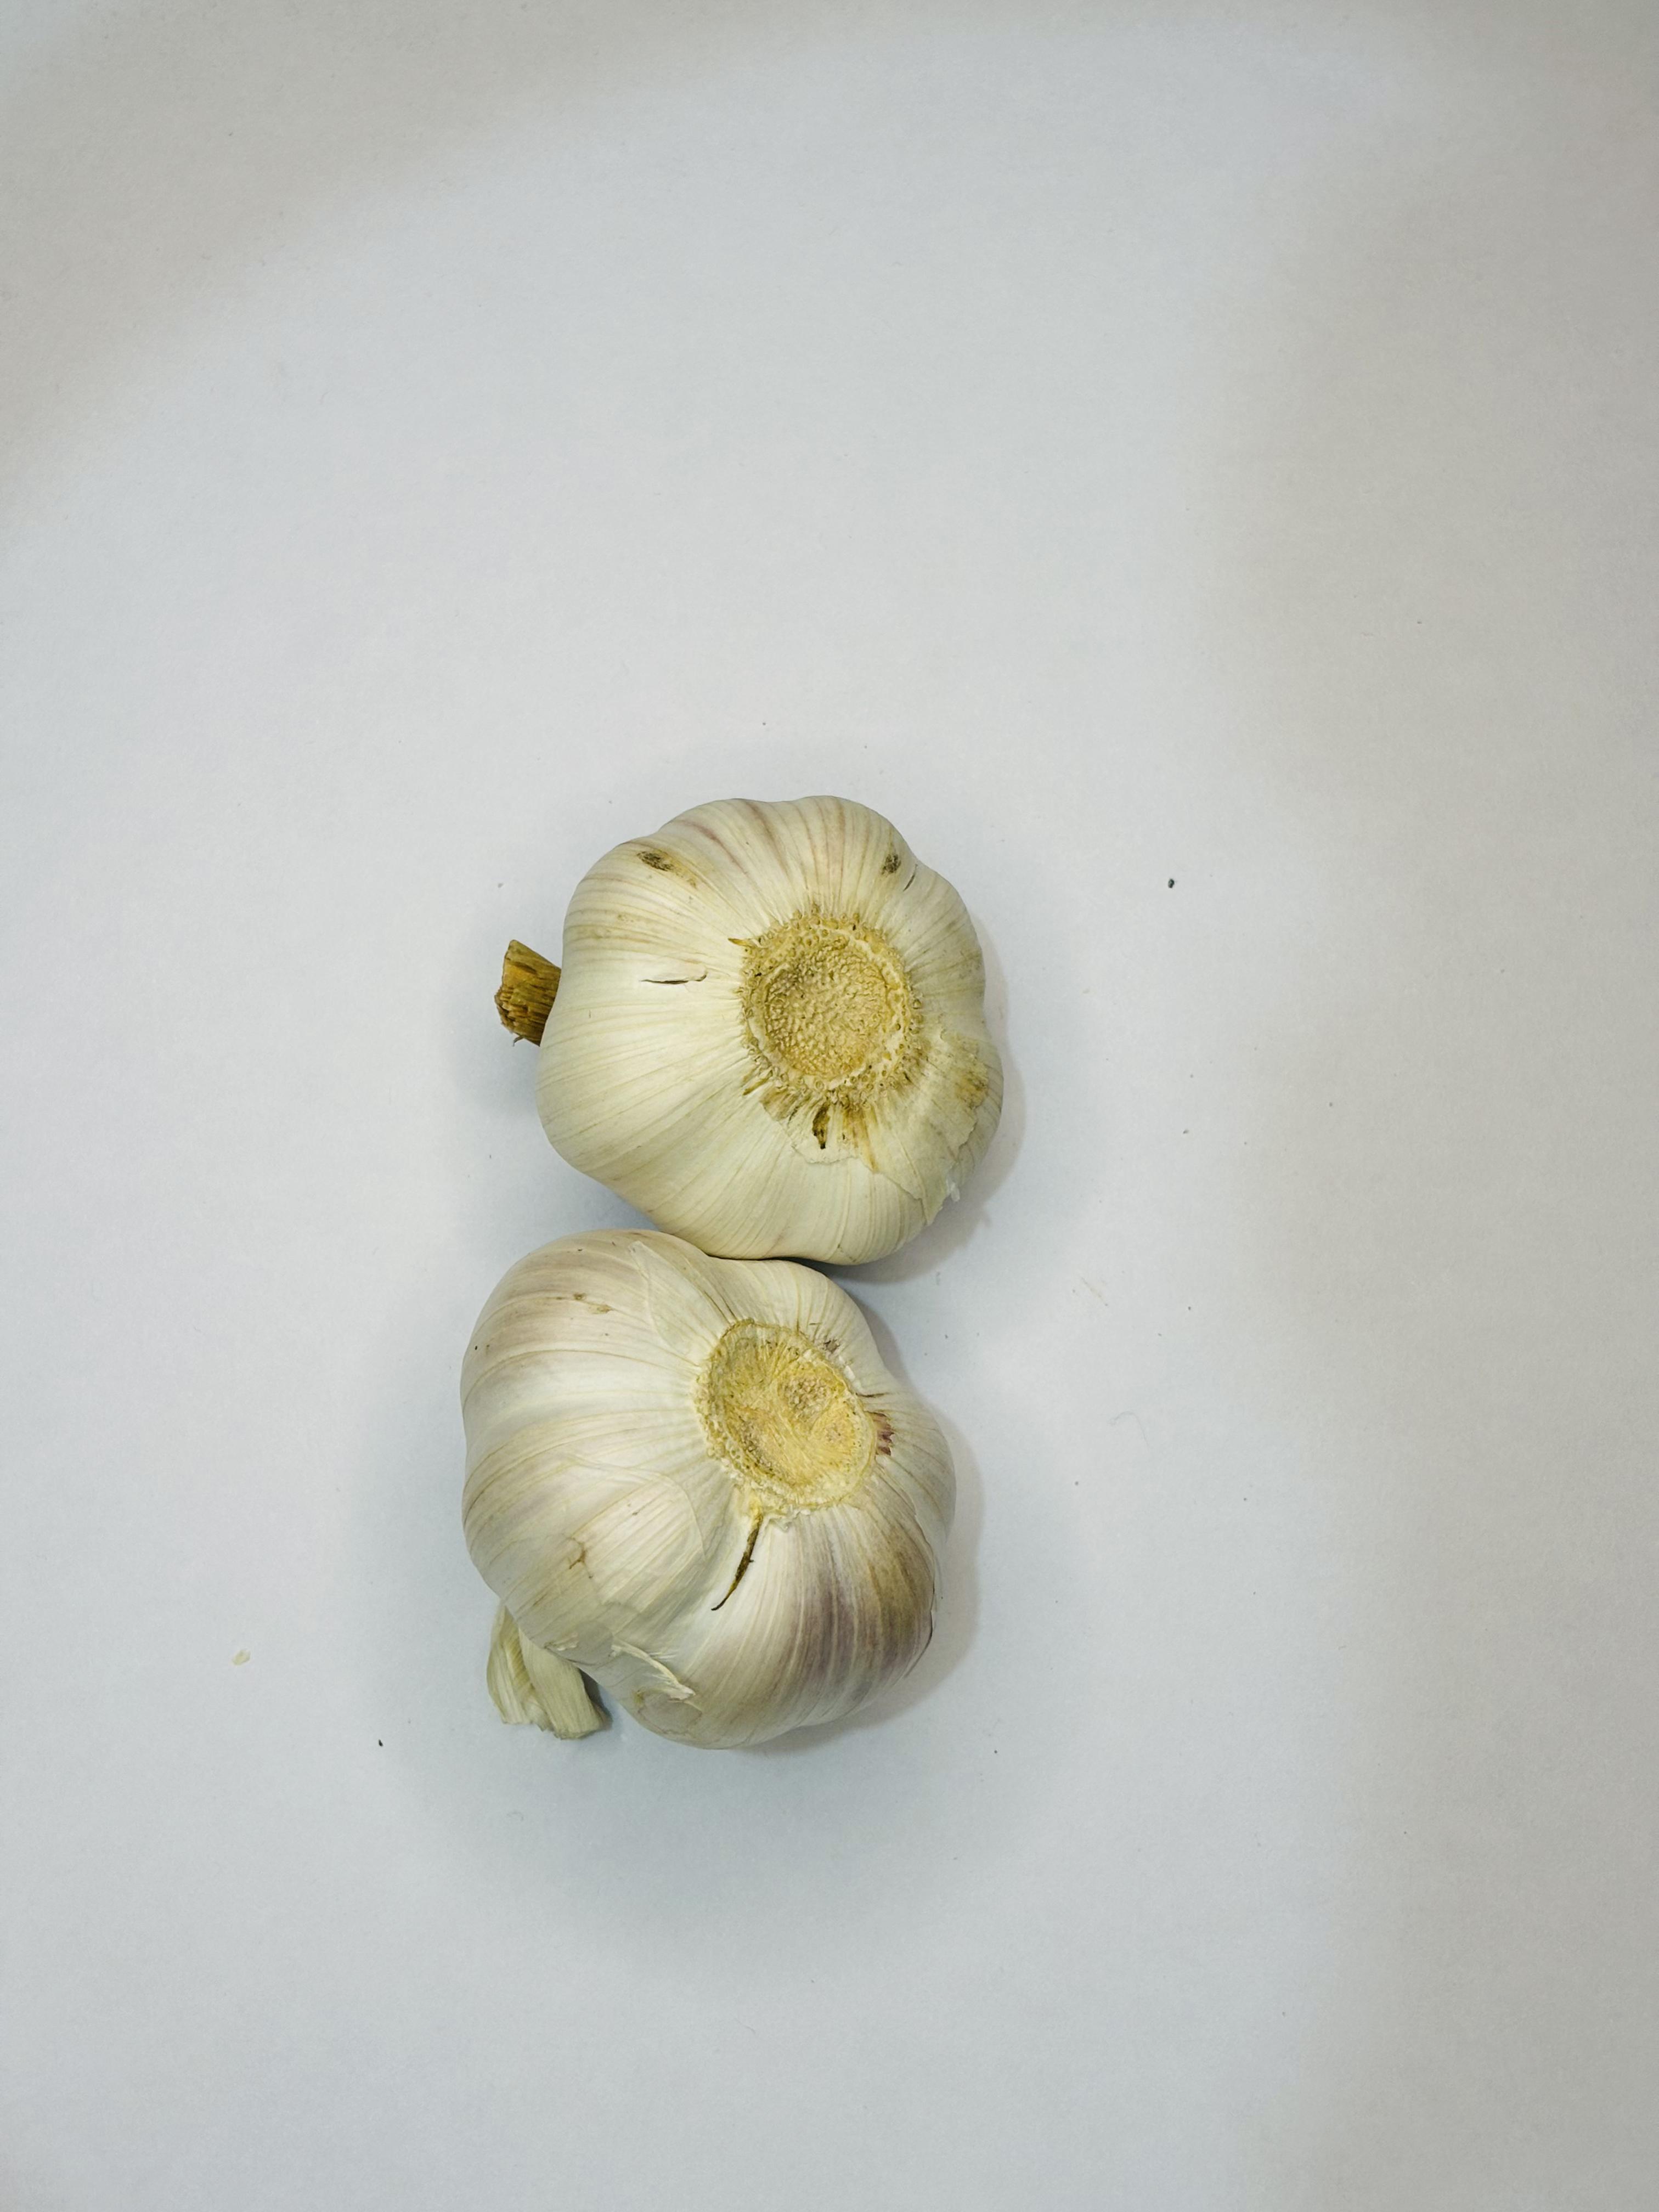
Label: Garlic